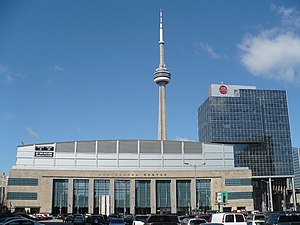
Toronto Maple Leafs
Toronto Maple Leafs er et professionelt ishockeyhold der spiller i den bedste nordamerikanske række NHL. Klubben spiller sine hjemmekampe i Air Canada Centre i Toronto, Ontario, Canada. Klubben blev stiftet i 1917 under navnet Toronto Arenas og fik sit nuværende navn i 1927. Klubben regnes for at være et af de såkaldte 'Oprindelige seks'. Original six er Toronto, Boston, Chicago, New York Rangers, Detroit og Montreal.